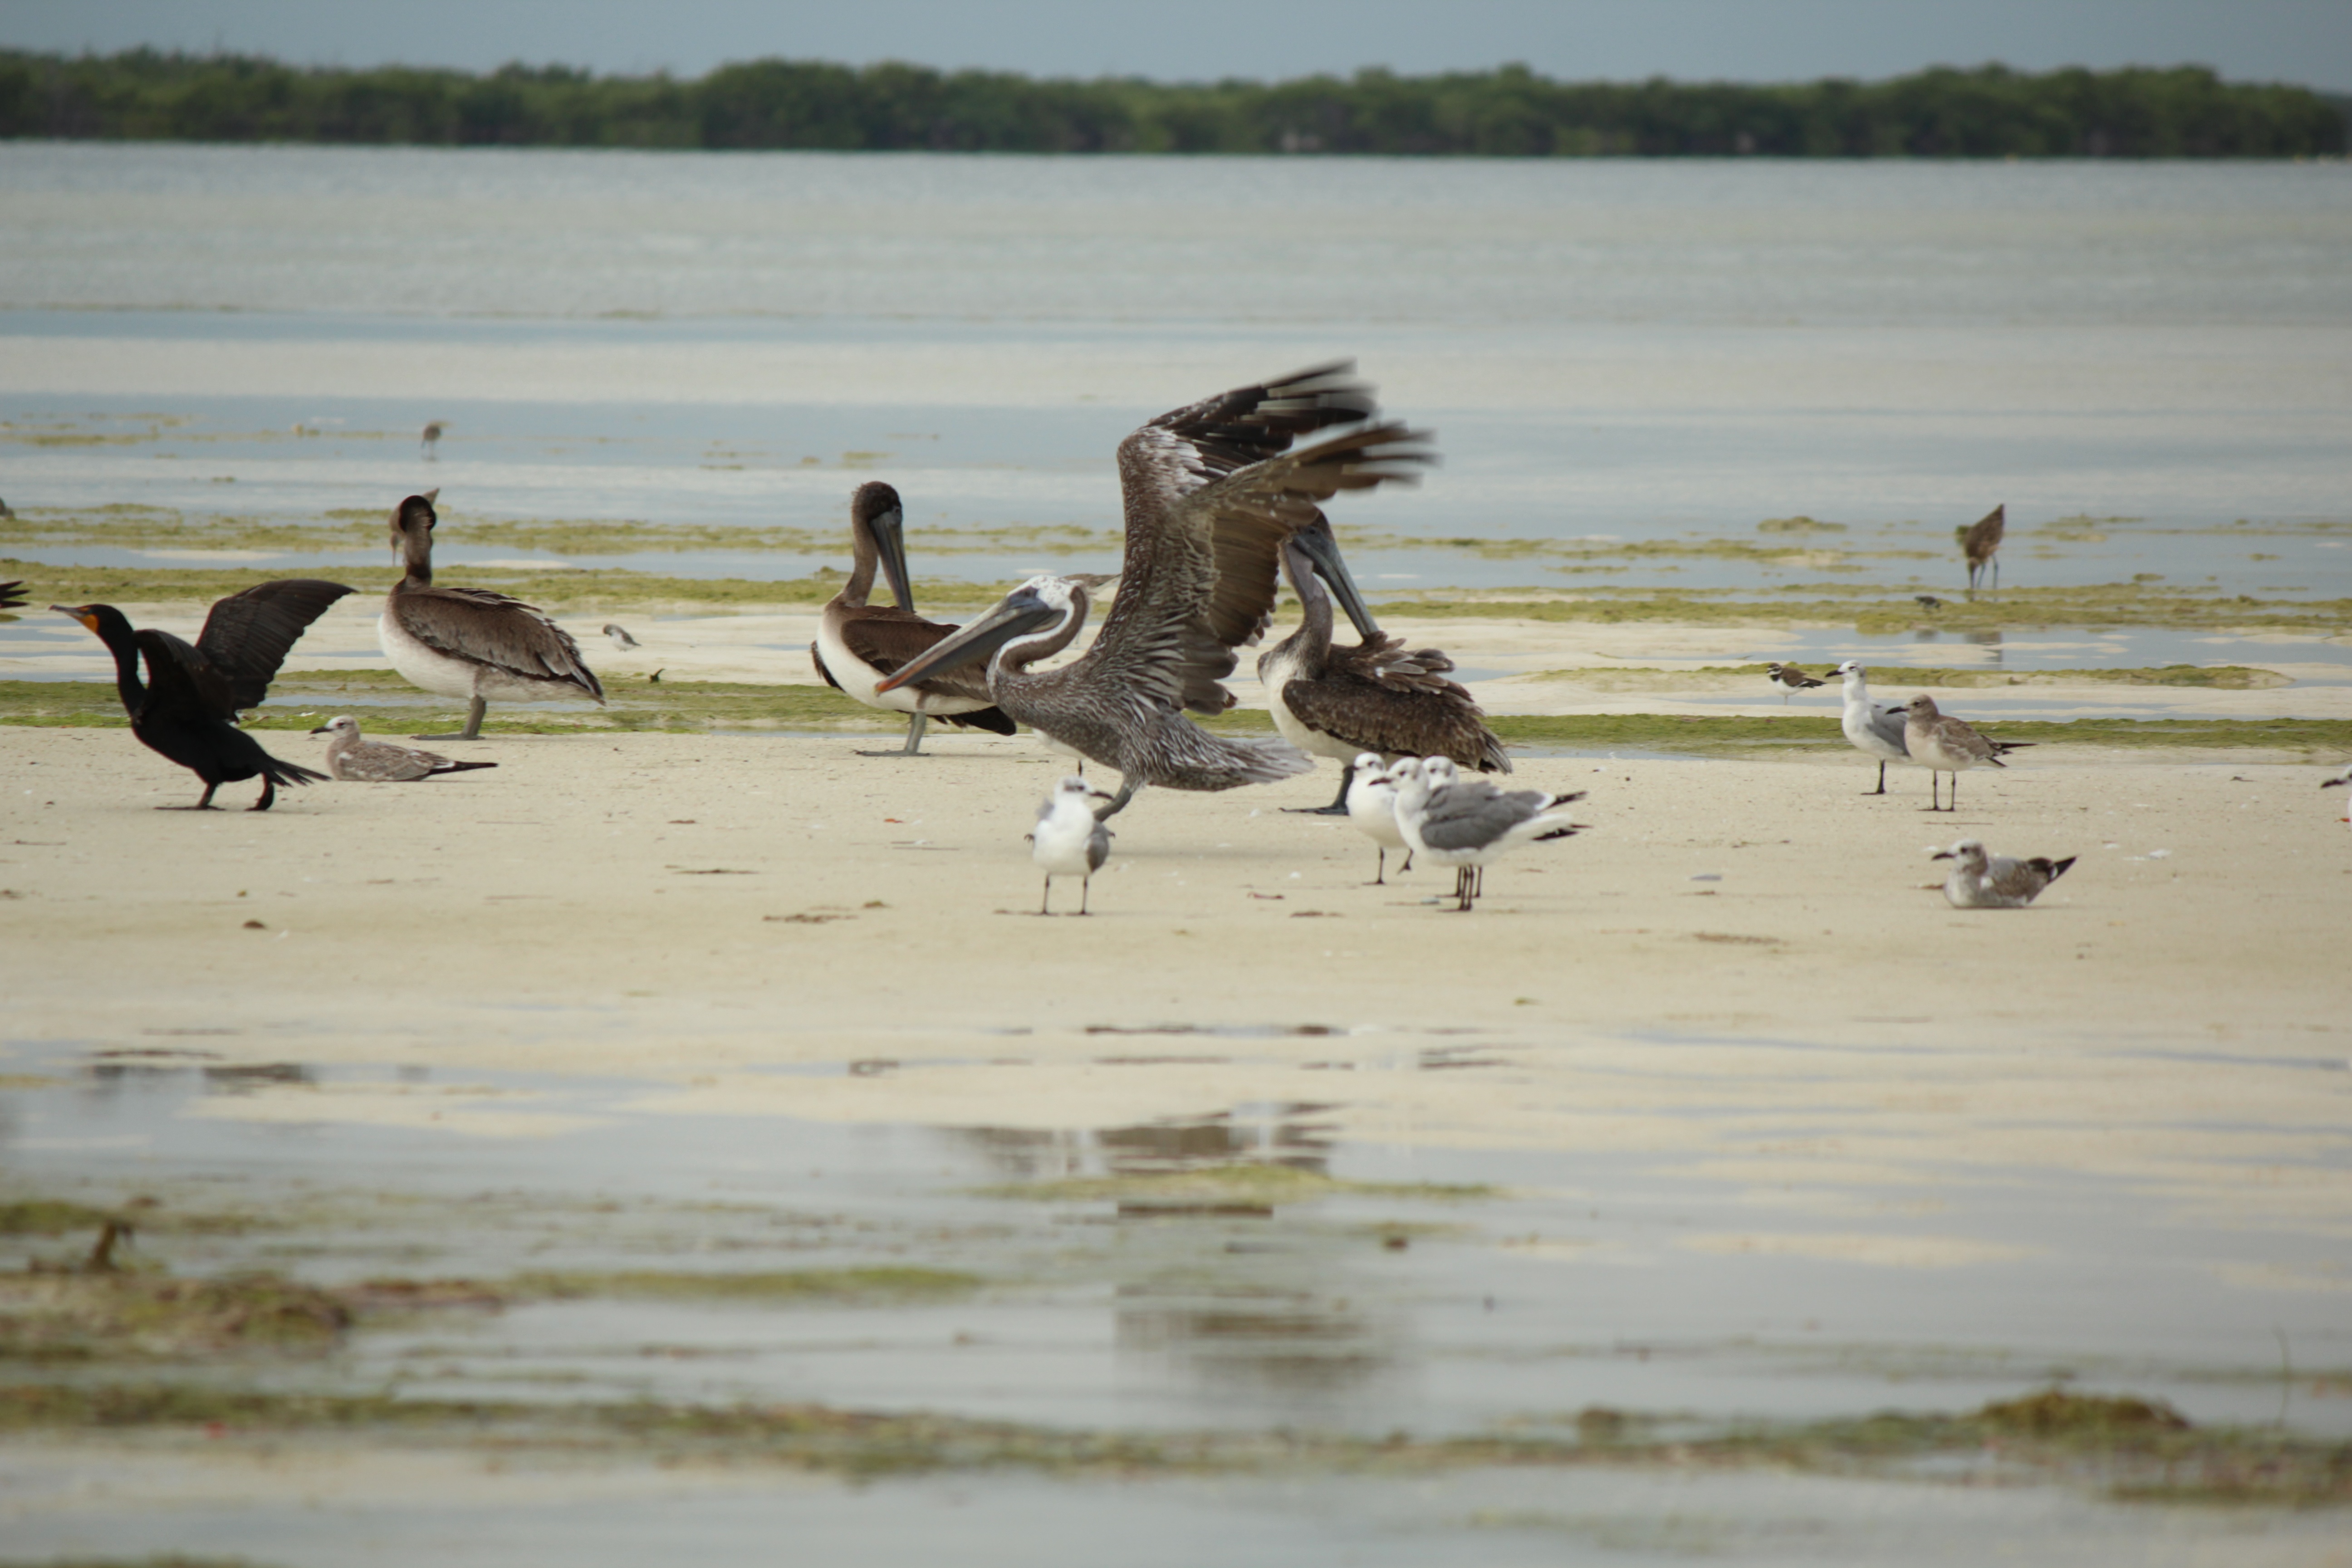
sea, marsh, bird, wildlife, fauna, wetland, vertebrate, water bird, shorebird, mudflat